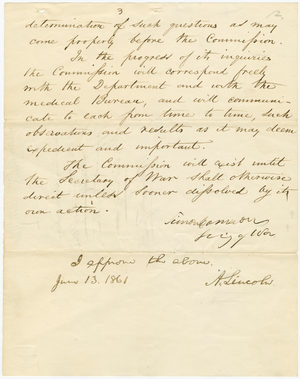
Pendant la guerre de Sécession, la United States Sanitary commission, connue également sous le diminutif de Sanitary, fut la principale organisation non gouvernementale de secours aux blessés et aux malades de l'armée de l’Union. Sa méthode de travail, basée sur l’inspection, l’information et la responsabilisation des officiers, lui permit de dépasser largement le rôle consultatif qui lui avait été assigné par une loi du 18 juin 1861.